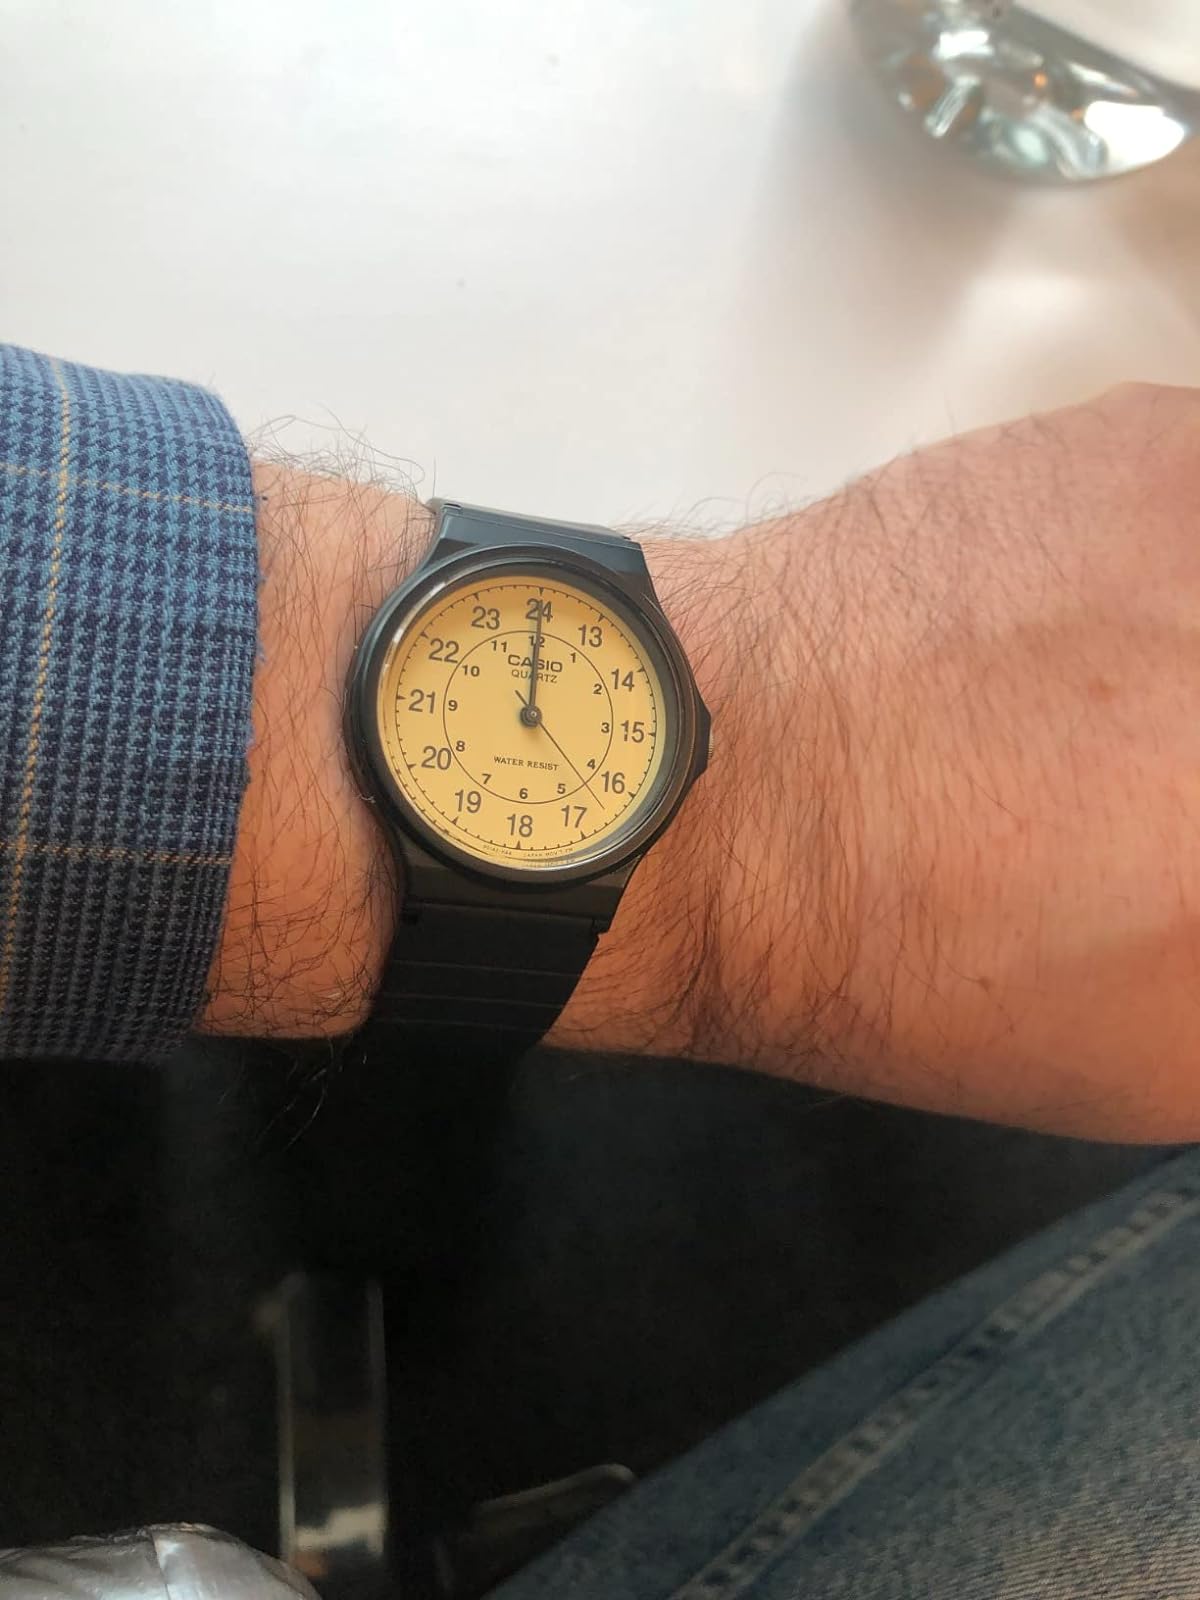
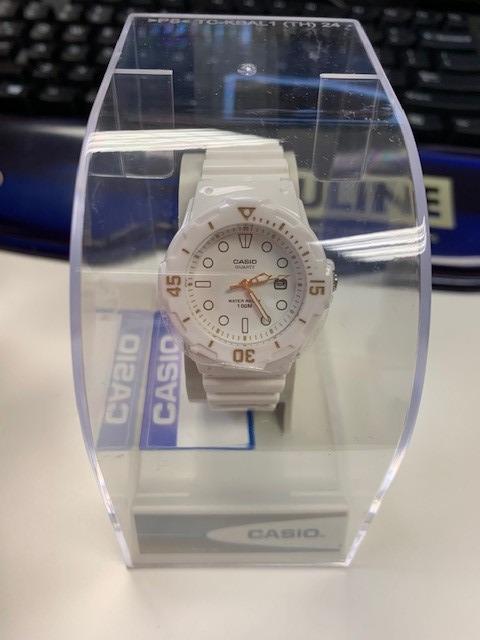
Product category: accessories_watch
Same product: no